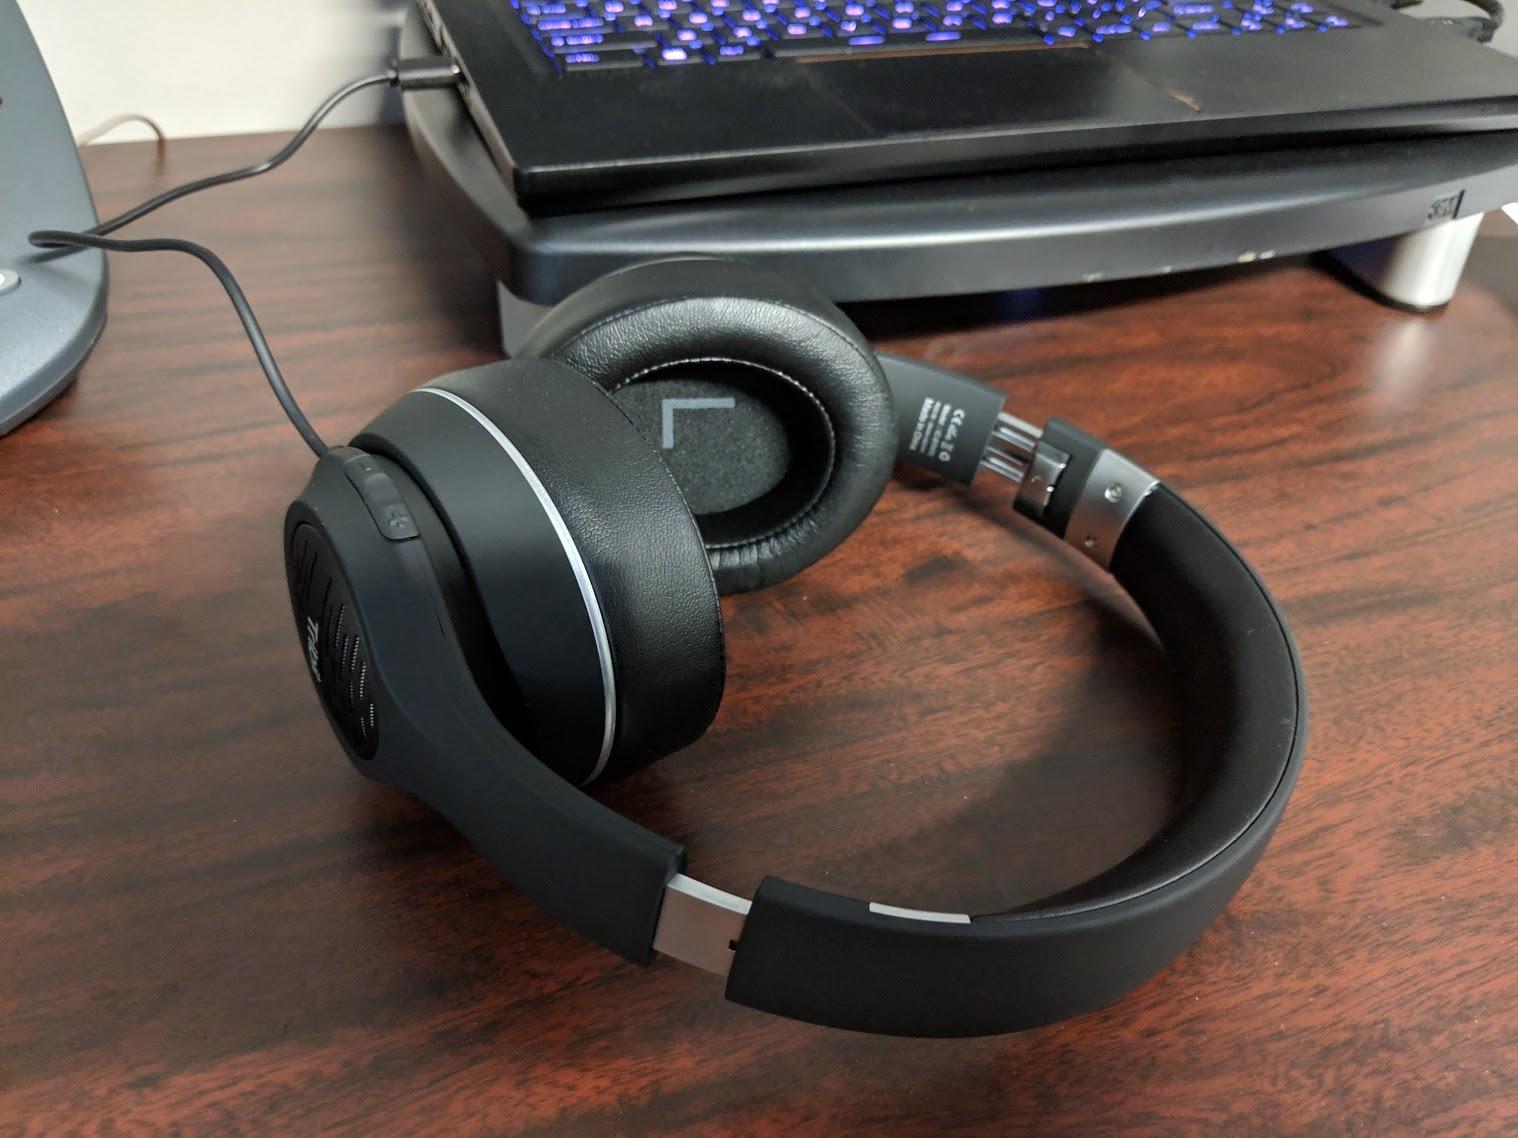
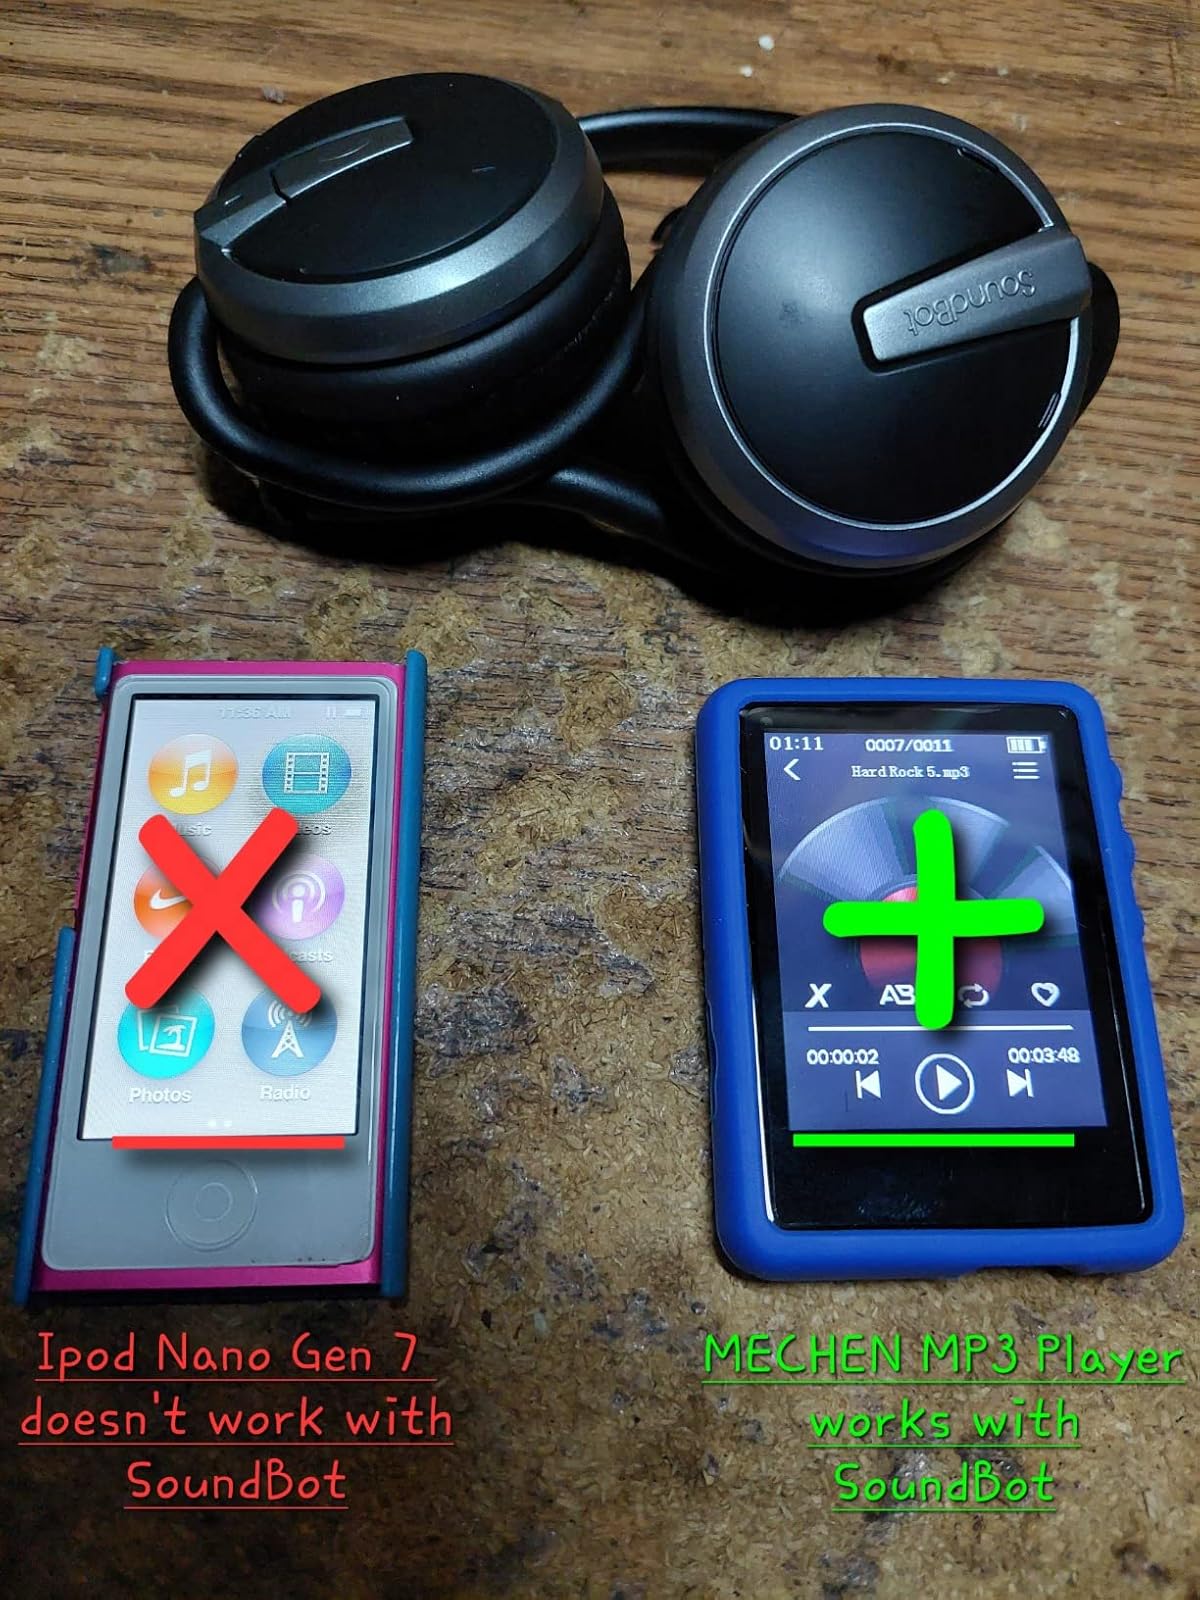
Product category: headphones
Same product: no